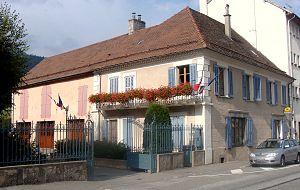
La nouvelle mairie de la Fare, aux Baraques. Sur la droite, l'agence postale communale.
La Fare-en-Champsaur est une commune française située dans le département des Hautes-Alpes en région Provence-Alpes-Côte d'Azur. Les habitants sont appelés Farassons, Farassones